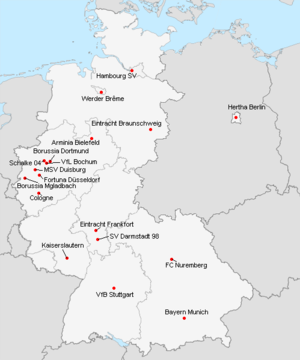
Répartition des clubs en 1.Bundesliga 1978-1979.
La saison 1978-1979 de 1. Bundesliga était la seizième édition de la première division allemande.